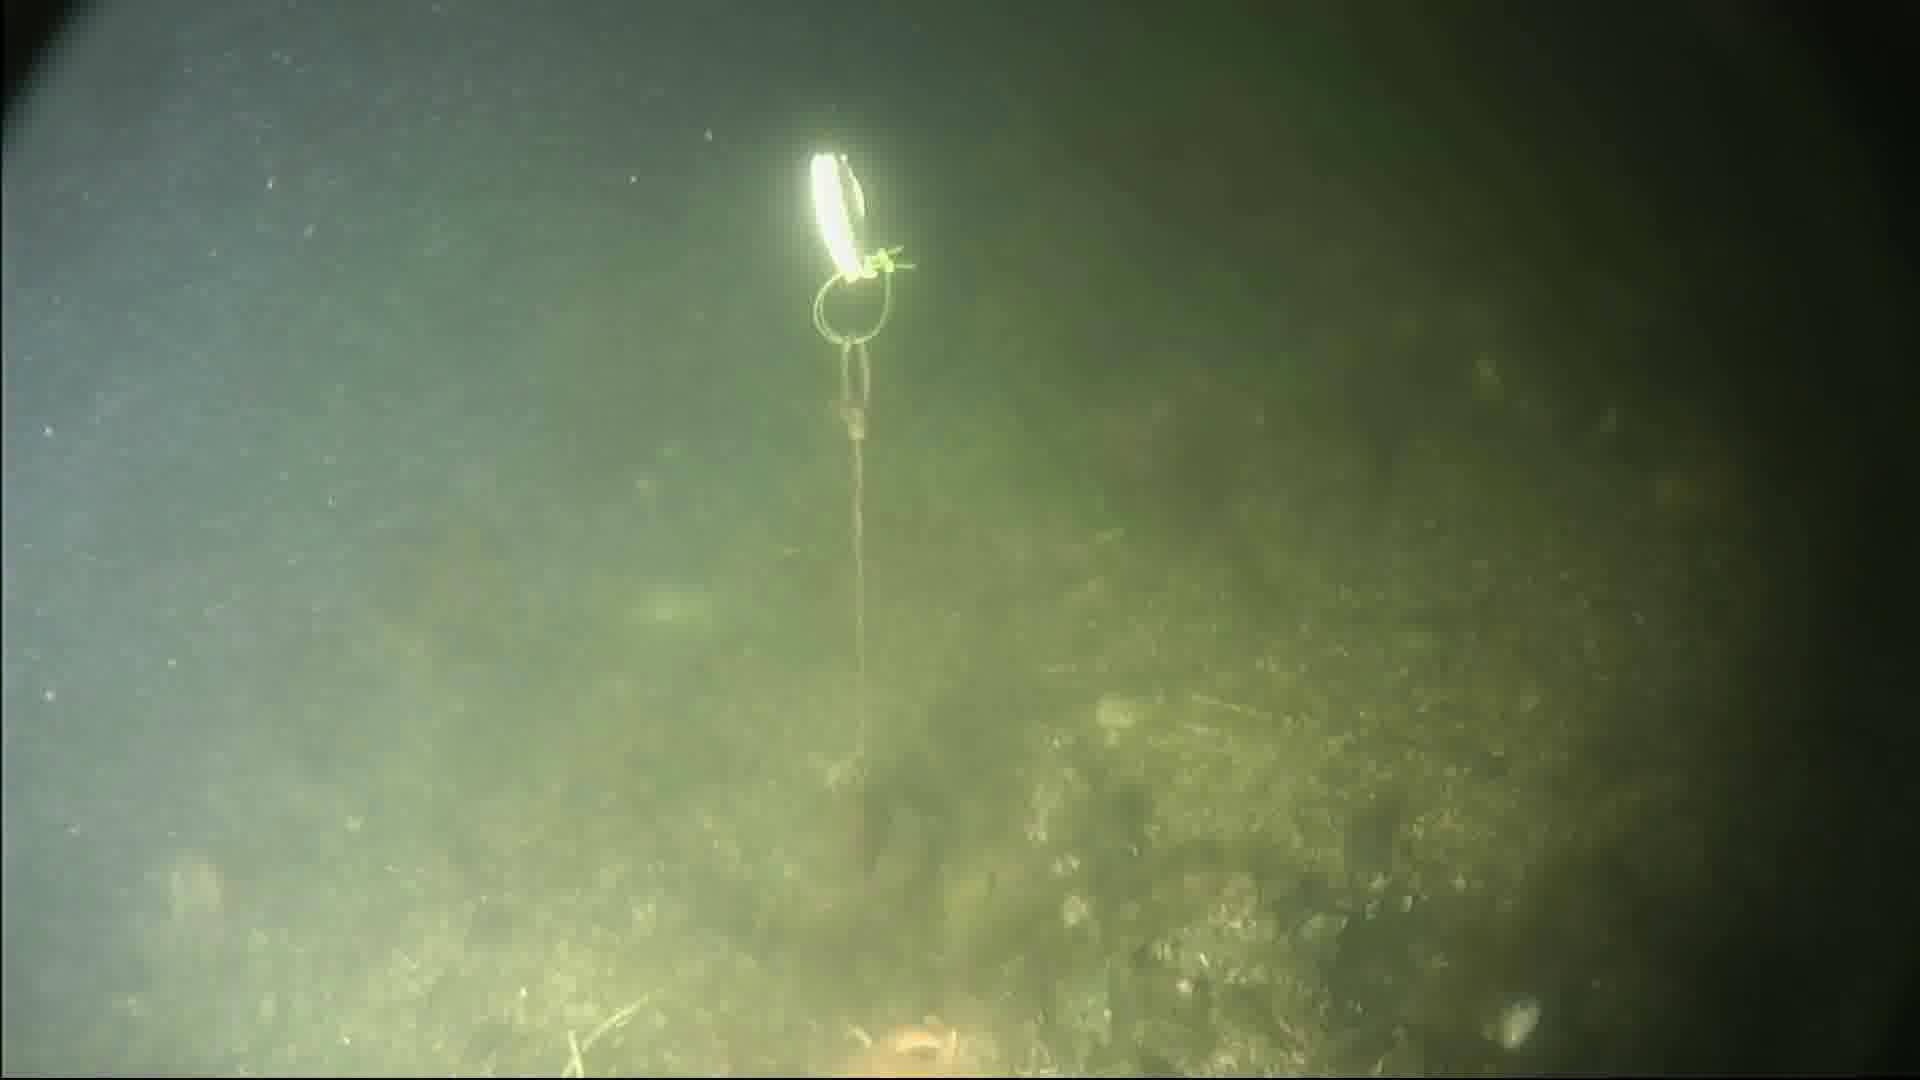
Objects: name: starfish
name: crab